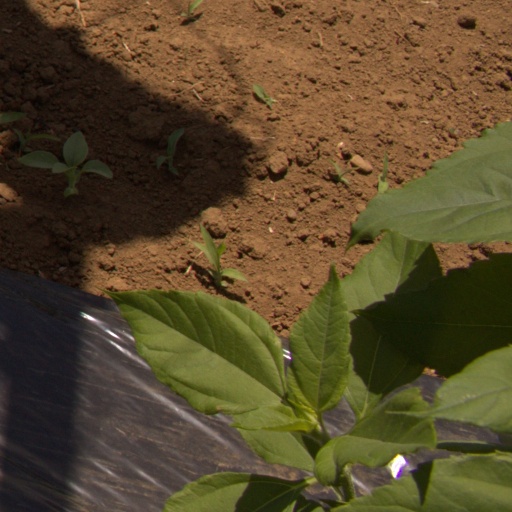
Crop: Jerusalem artichoke